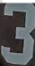
Number: 3